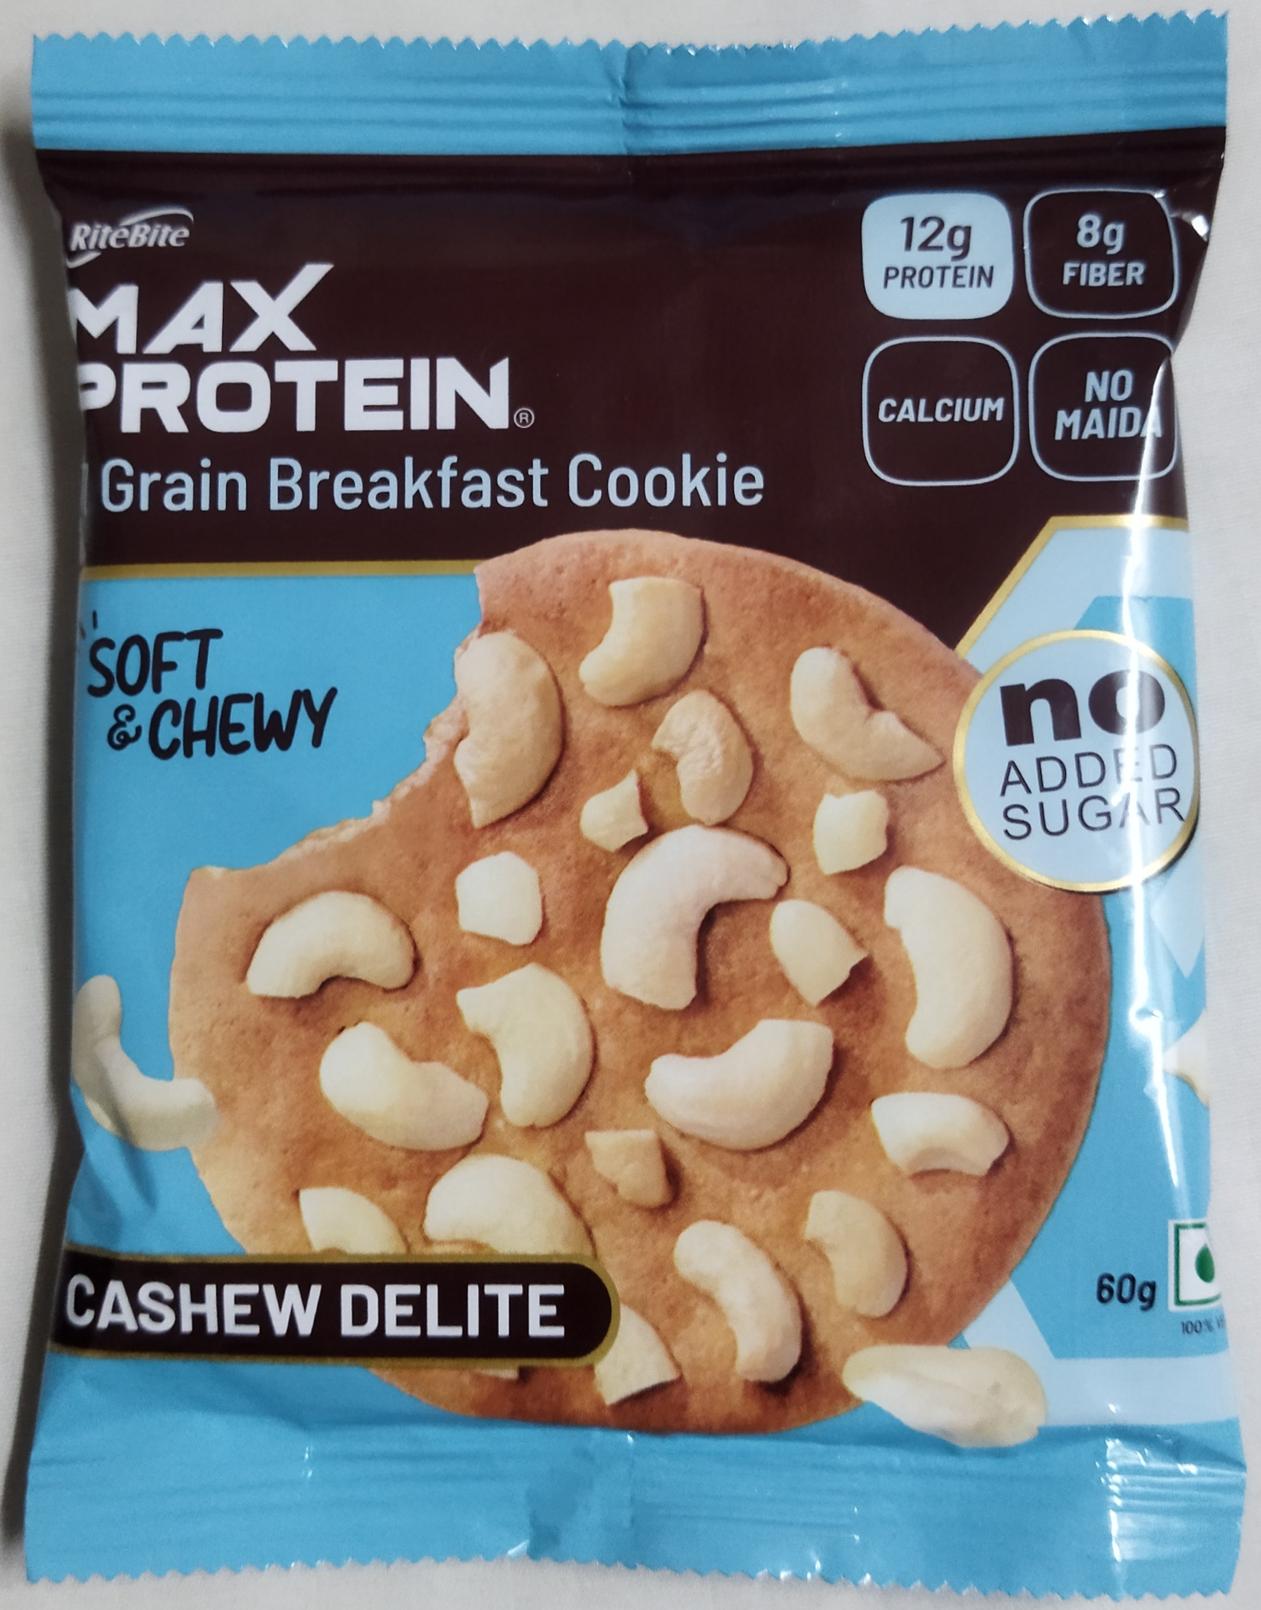
Label: plastics